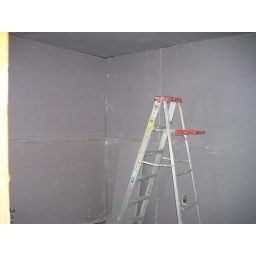
day 6: new ceiling and walls in bedroom